Raj Hath

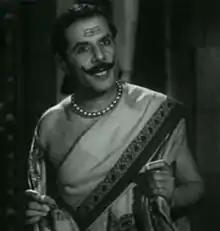

The film was directed and produced by the Dadasaheb Phalke Award winner Sohrab Modi under the Minerva Movietone banner. He was also a member of the 10th Berlin International Film Festival. Along with directing and producing, he played a significant role in the film.